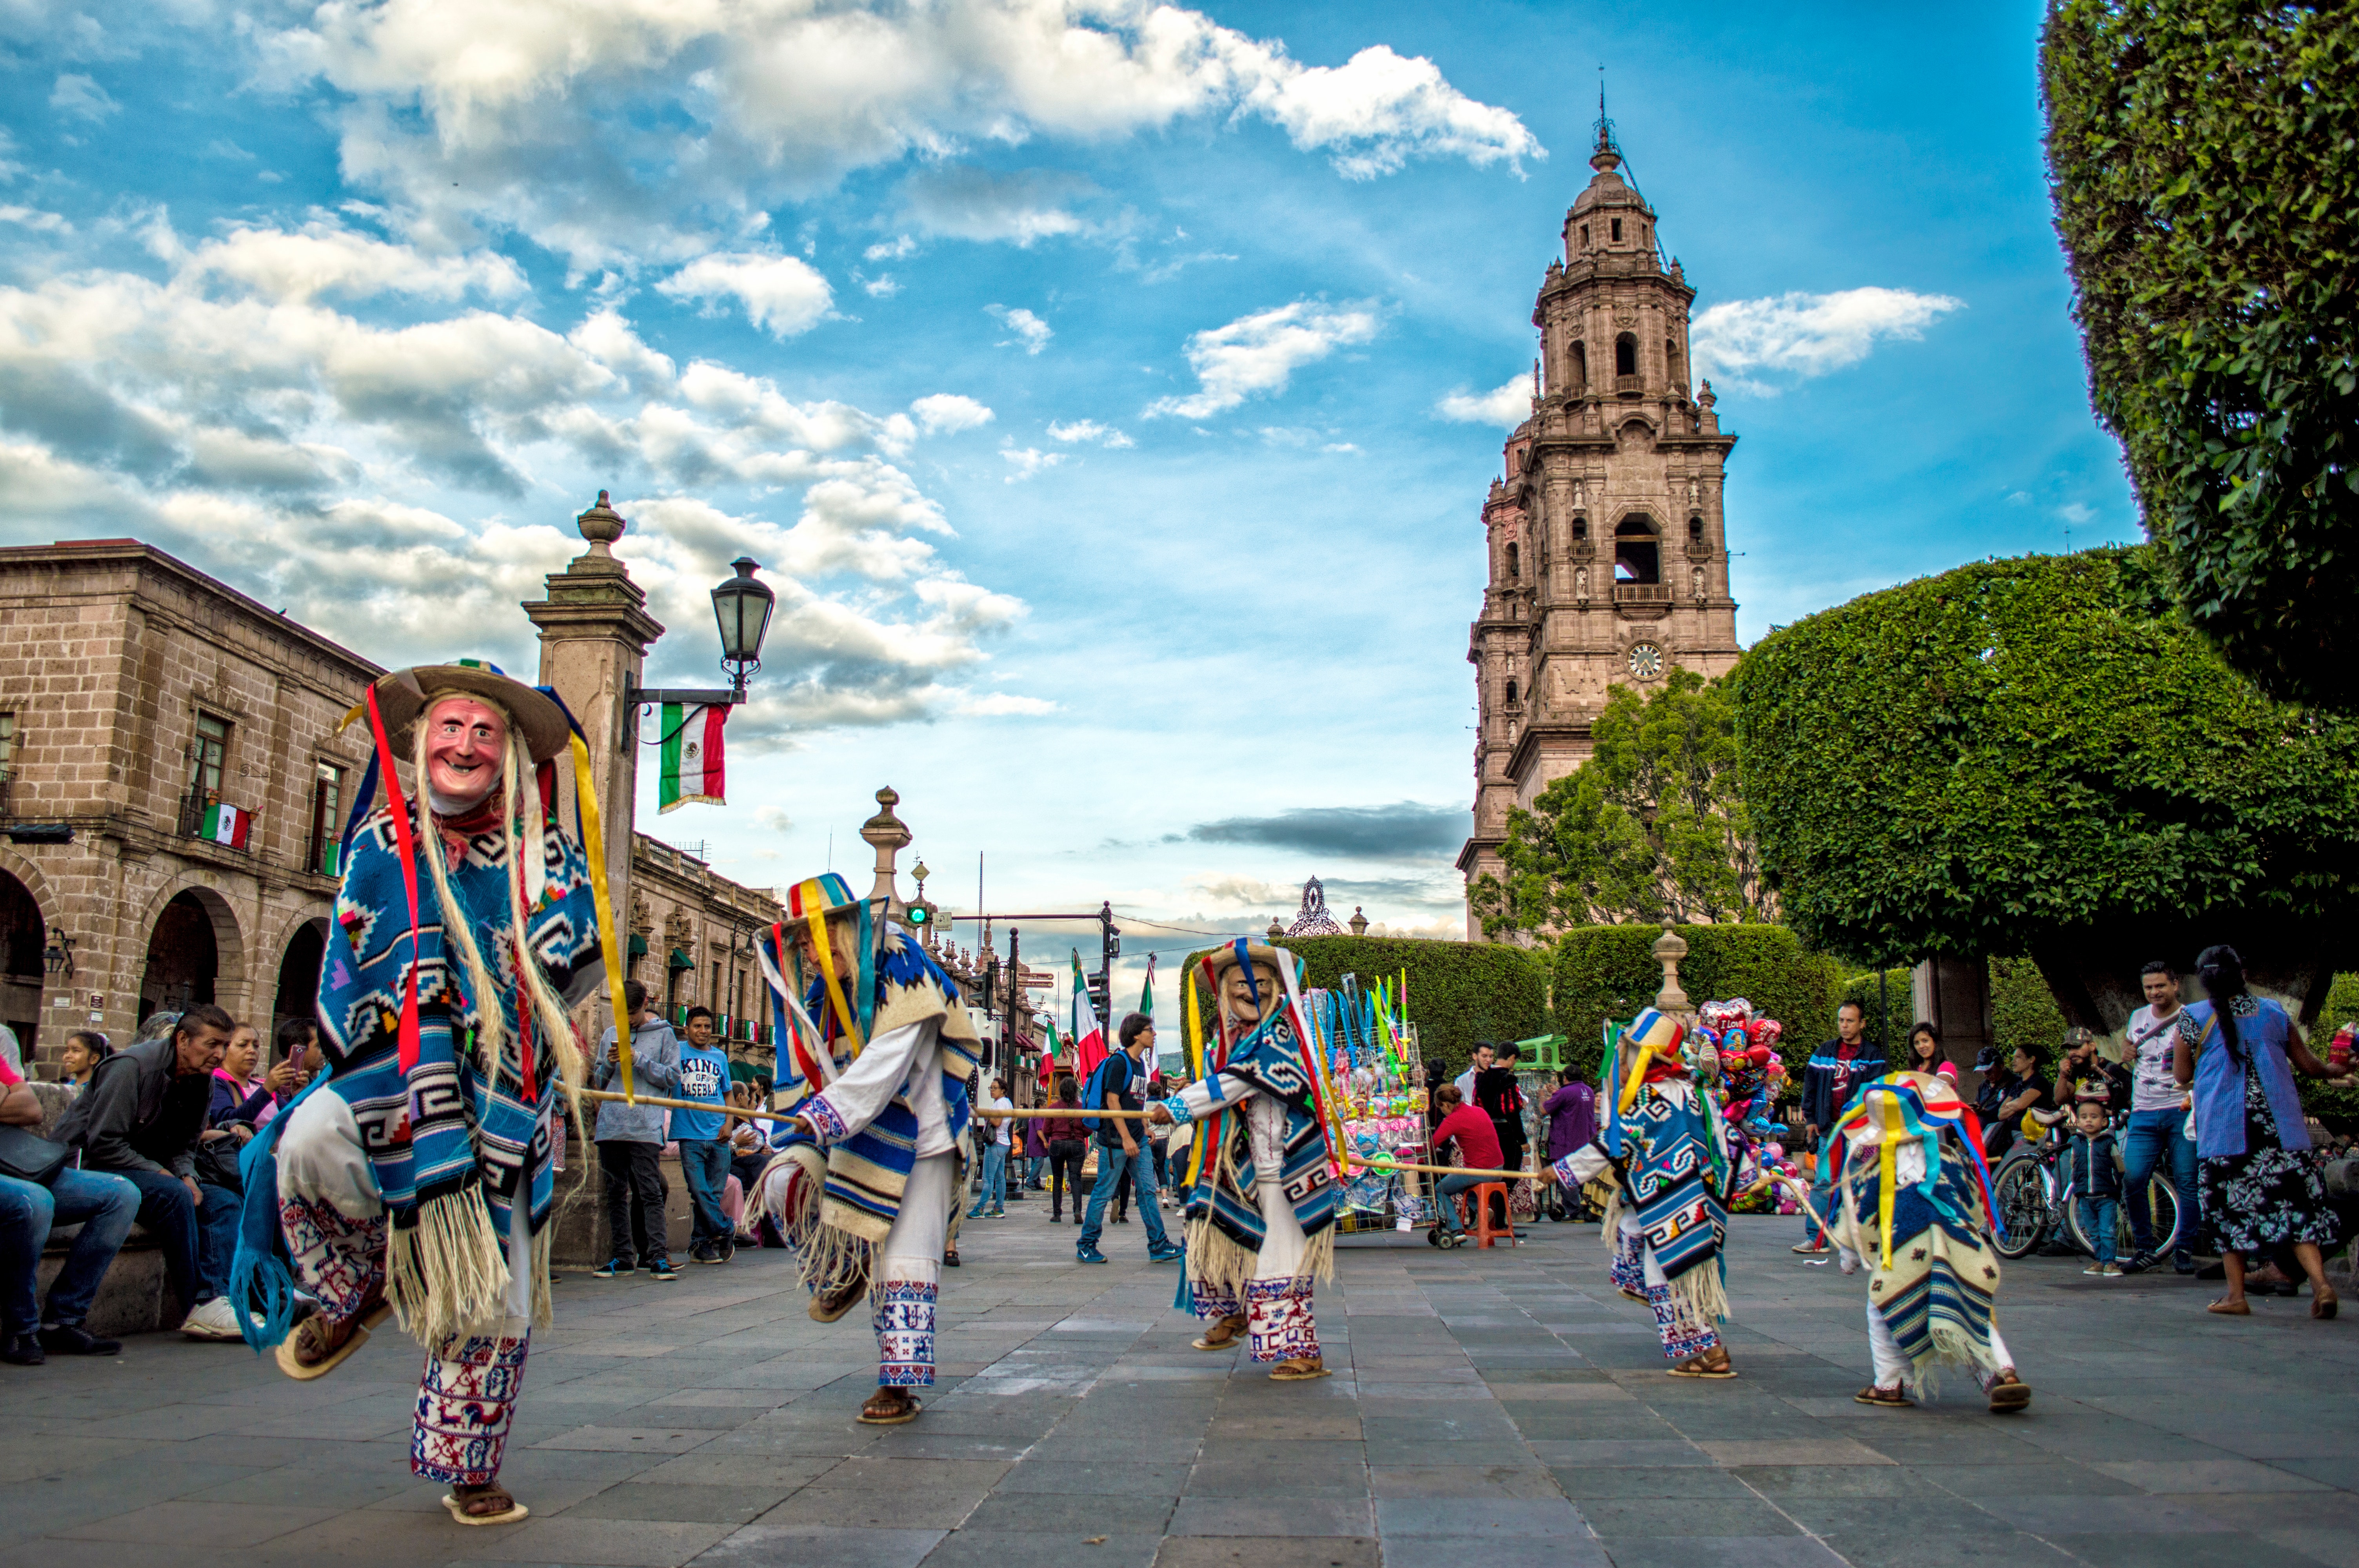
tourism, public space, sky, fun, pole, leisure, event, dance, city, recreation, town square, vacation, world, street performance, tourist attraction, crowd, street dance